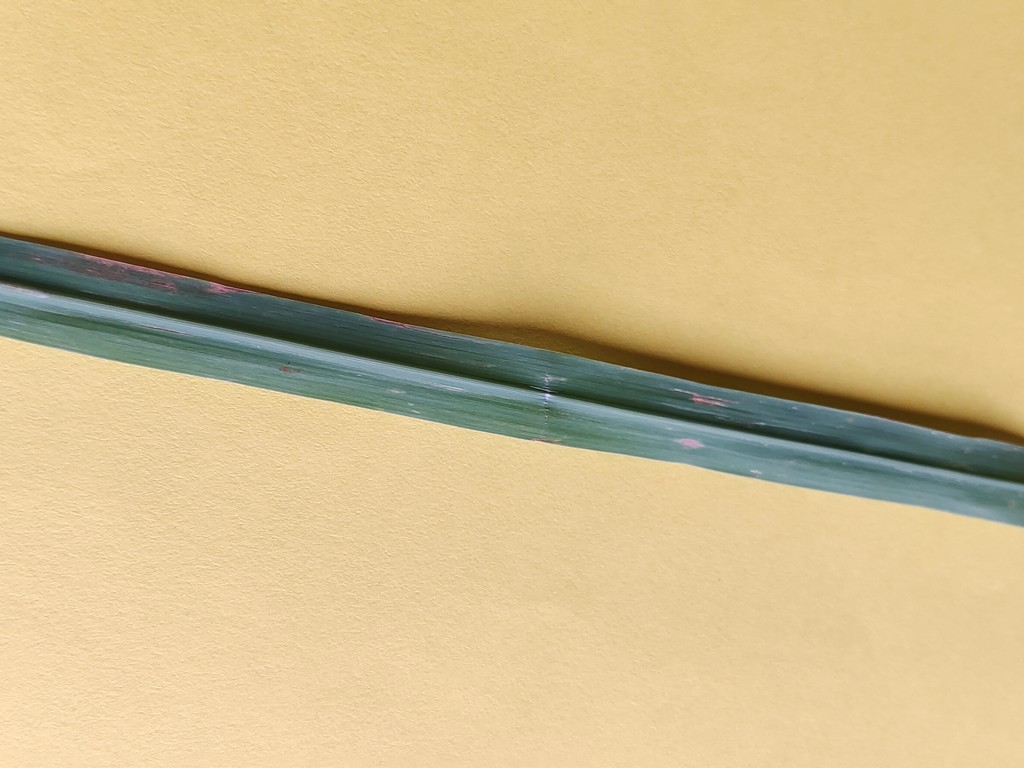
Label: Unhealthy